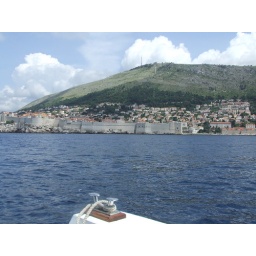
Around Dubrovnik harbour and walls by boat